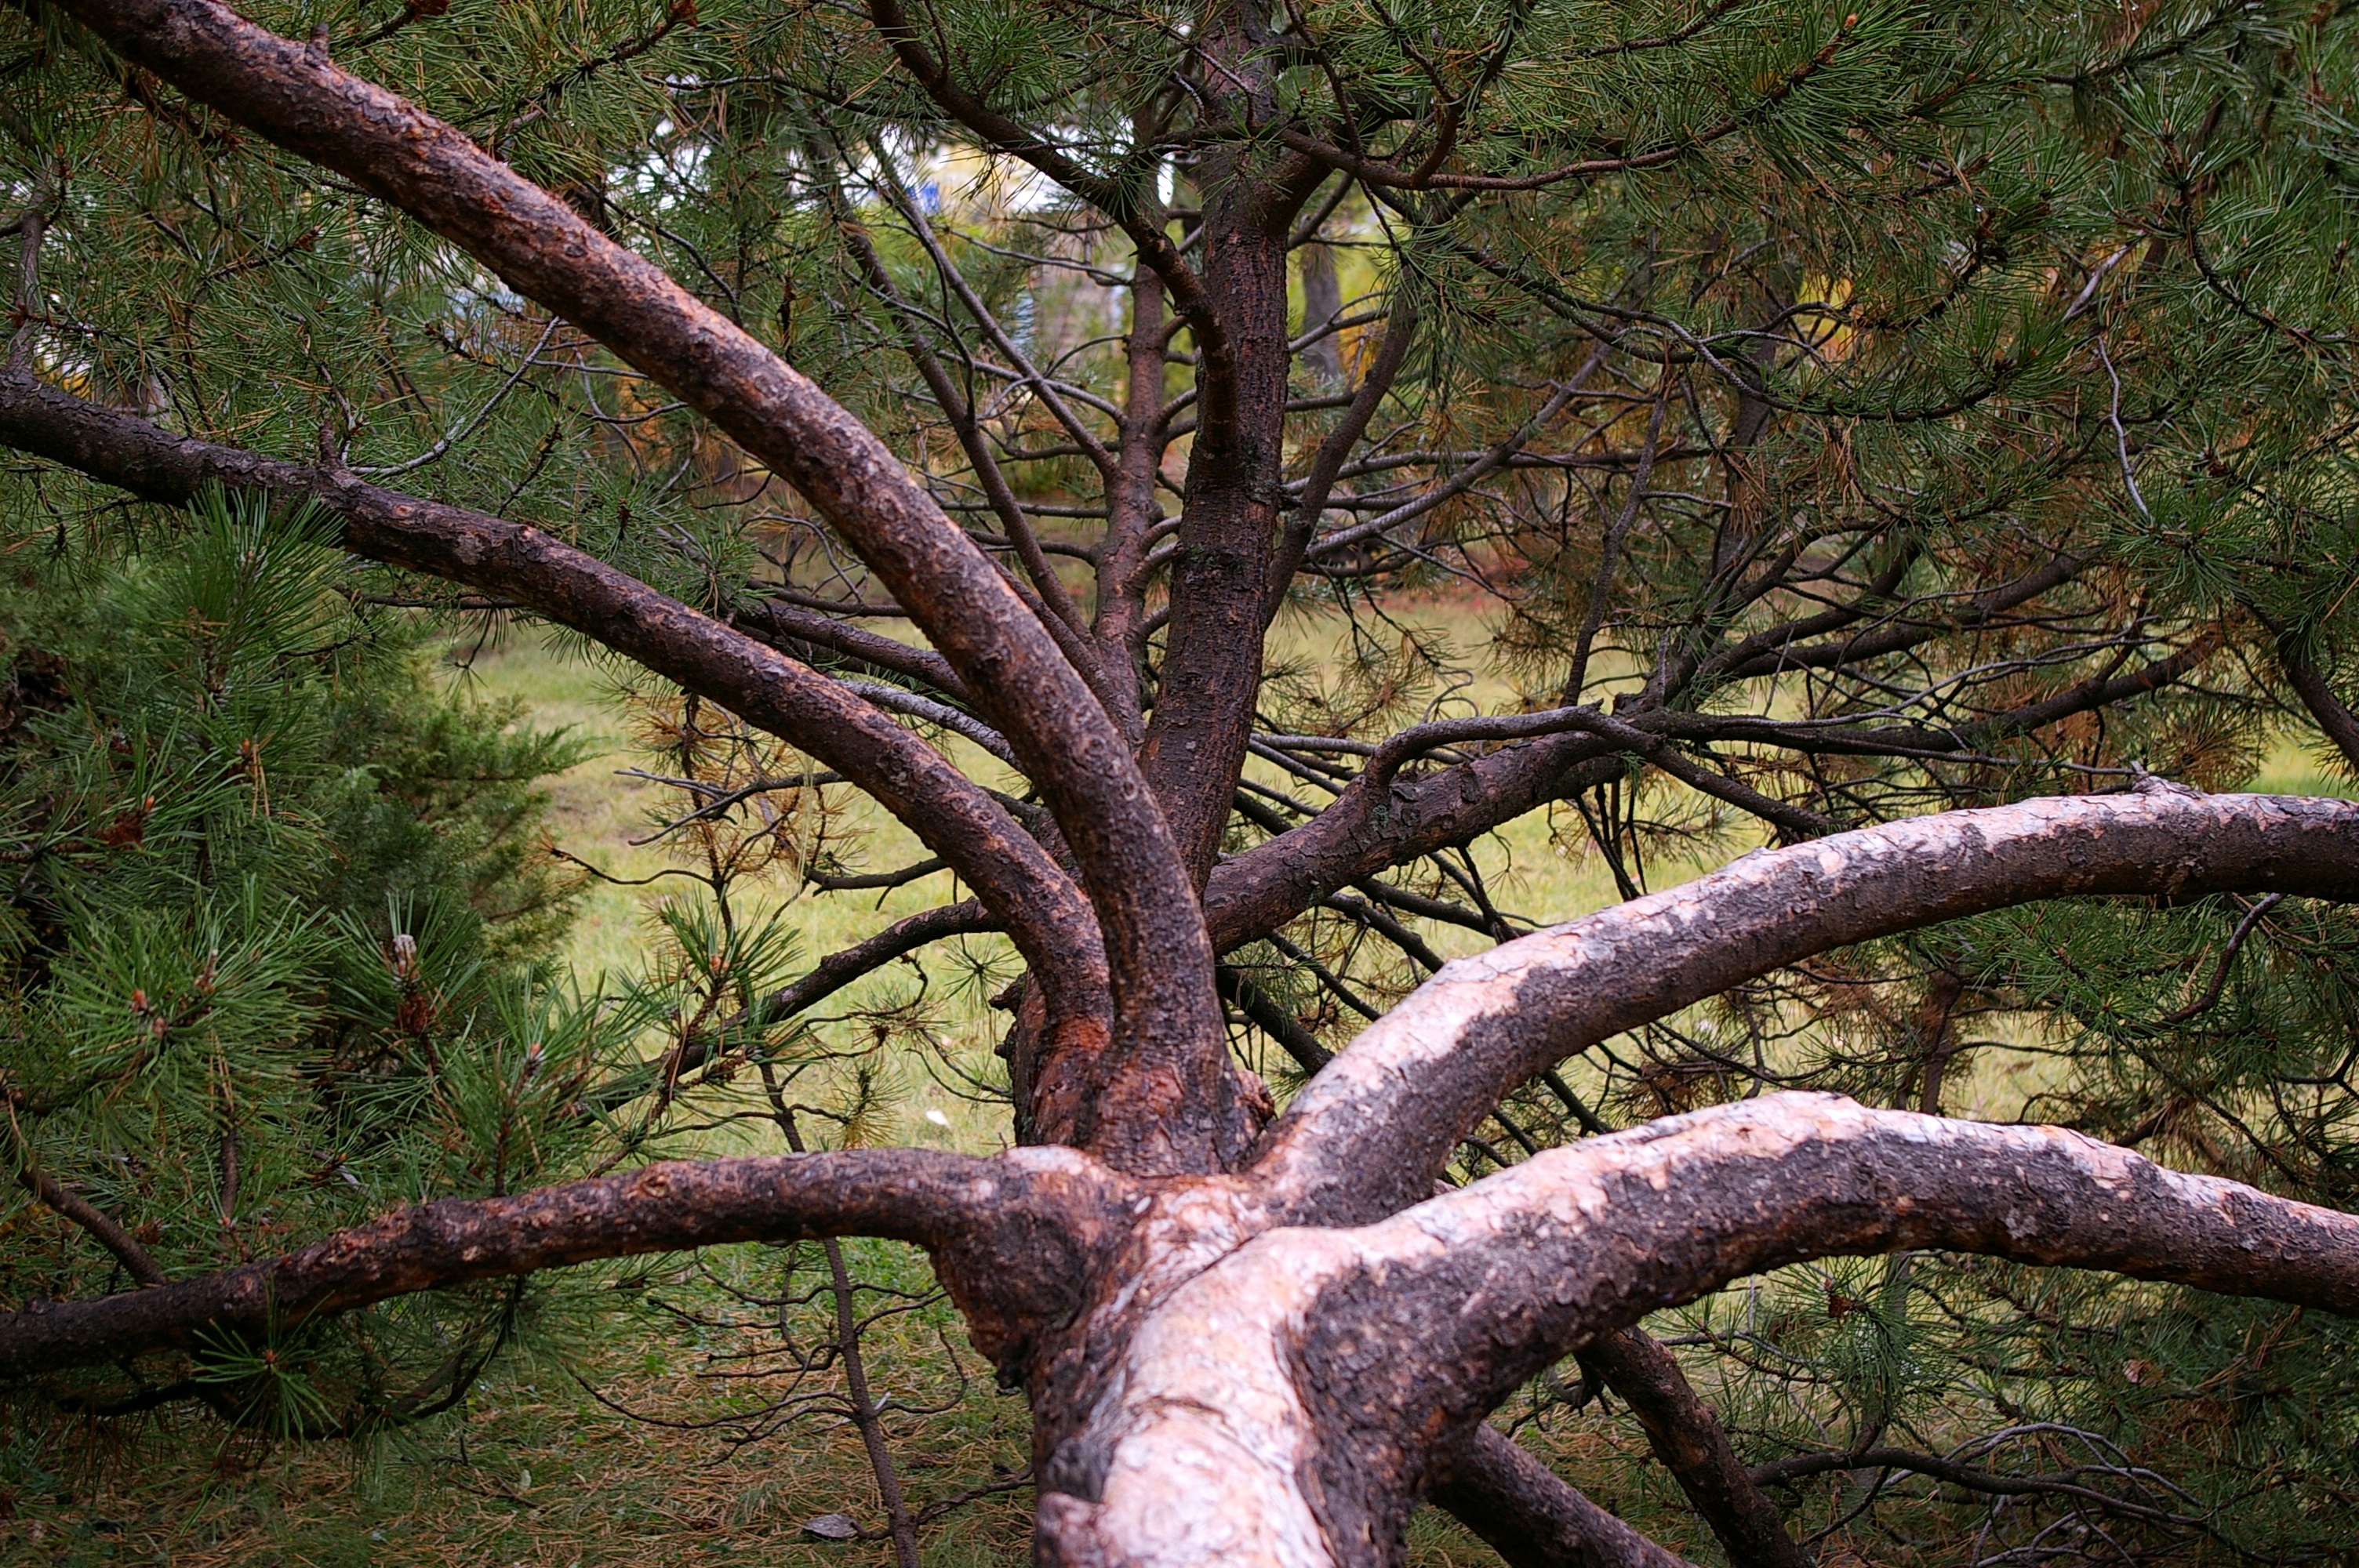
landscape, tree, nature, forest, grass, outdoor, branch, needle, light, cloud, plant, sky, wood, lawn, sunlight, rain, leaf, flower, perspective, wet, trunk, summer, bark, tourist, environment, spring, green, jungle, natural, park, botany, flora, season, plants, greenery, tree trunk, root, brand, leaves, one, spruce, rainforest, deciduous, oak, different, day, damp, woodland, habitat, unusual, ecosystem, unique, forest trees, old growth forest, natural environment, plant stem, woody plant, land plant